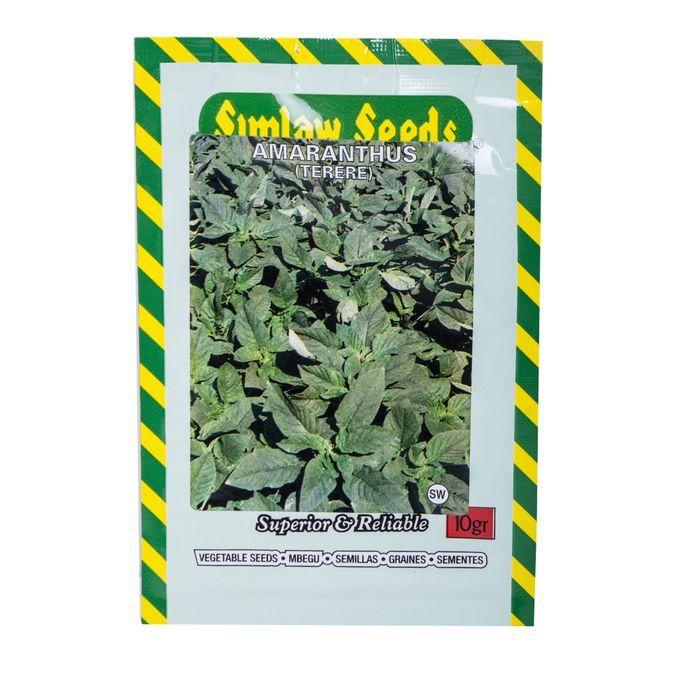
Mbegu za mazao zikiwa zimehifadhiwa katika paketi ndogo iliyotengenezwa kwa kutumia plastiki ili isiweze kuharibika, ikiwa na maandishi yenye jina la kampuni iliyotengenezwa mbegu hizo, pamoja na picha yamea pindi utakapokuwa.